Answer in natural language. Where is black dresser with multiple drawers (marked A) with respect to wall paint (marked B)? Choose between the following options: left or right
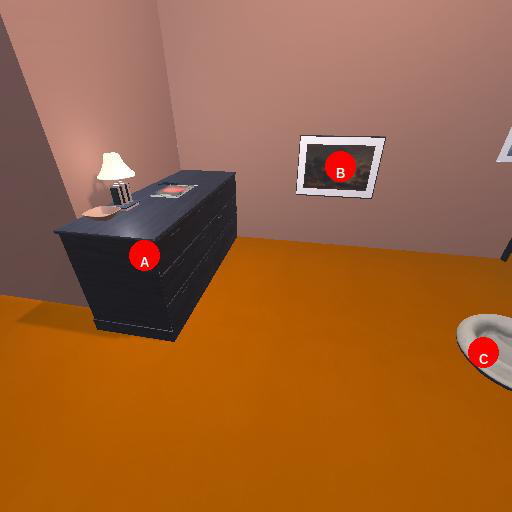
<answer>left</answer>